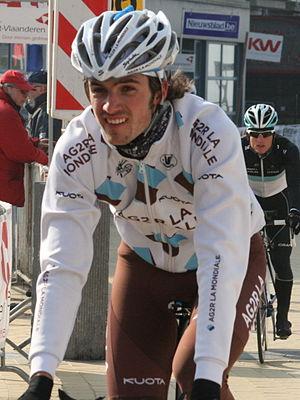
Trois jours de Flandre occidentale 2011, prologue à Middelkerke Ben Gastauer
Ben Gastauer est un coureur cycliste luxembourgeois, membre de l'équipe AG2R La Mondiale. Professionnel depuis 2010, son palmarès comporte une victoire au Tour du Haut-Var 2015.